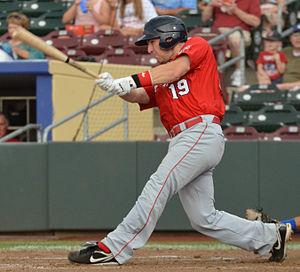
Douglas Cody Clark est un receveur de baseball qui a joué avec les Astros de Houston en Ligue majeure de baseball en 2013. Il fait depuis 2014 partie du personnel d'instructeurs des Royals de Kansas City.